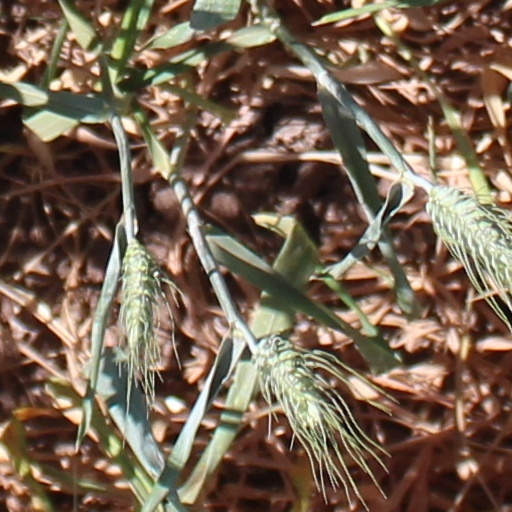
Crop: wheat